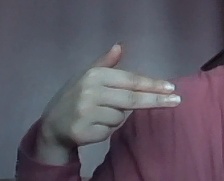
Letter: ghain